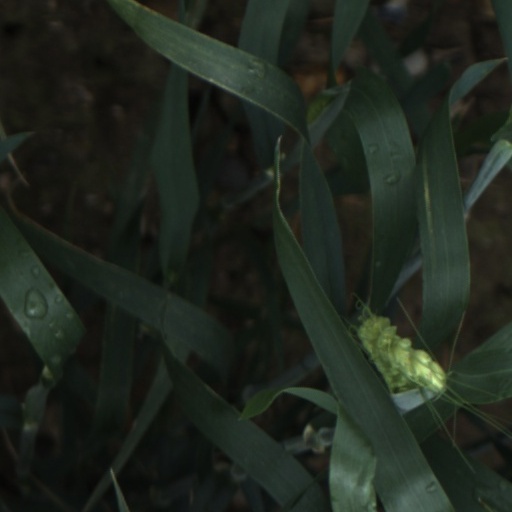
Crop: wheat